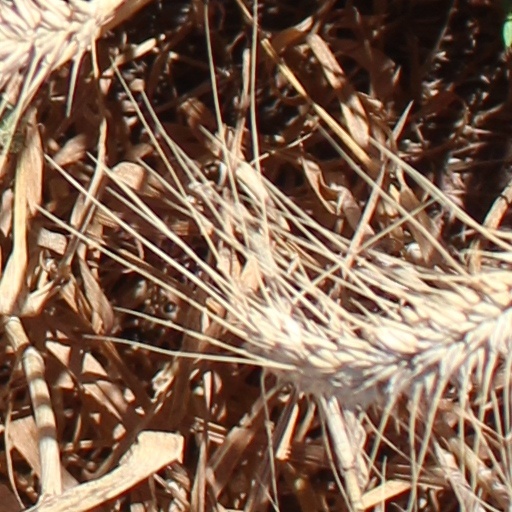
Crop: wheat